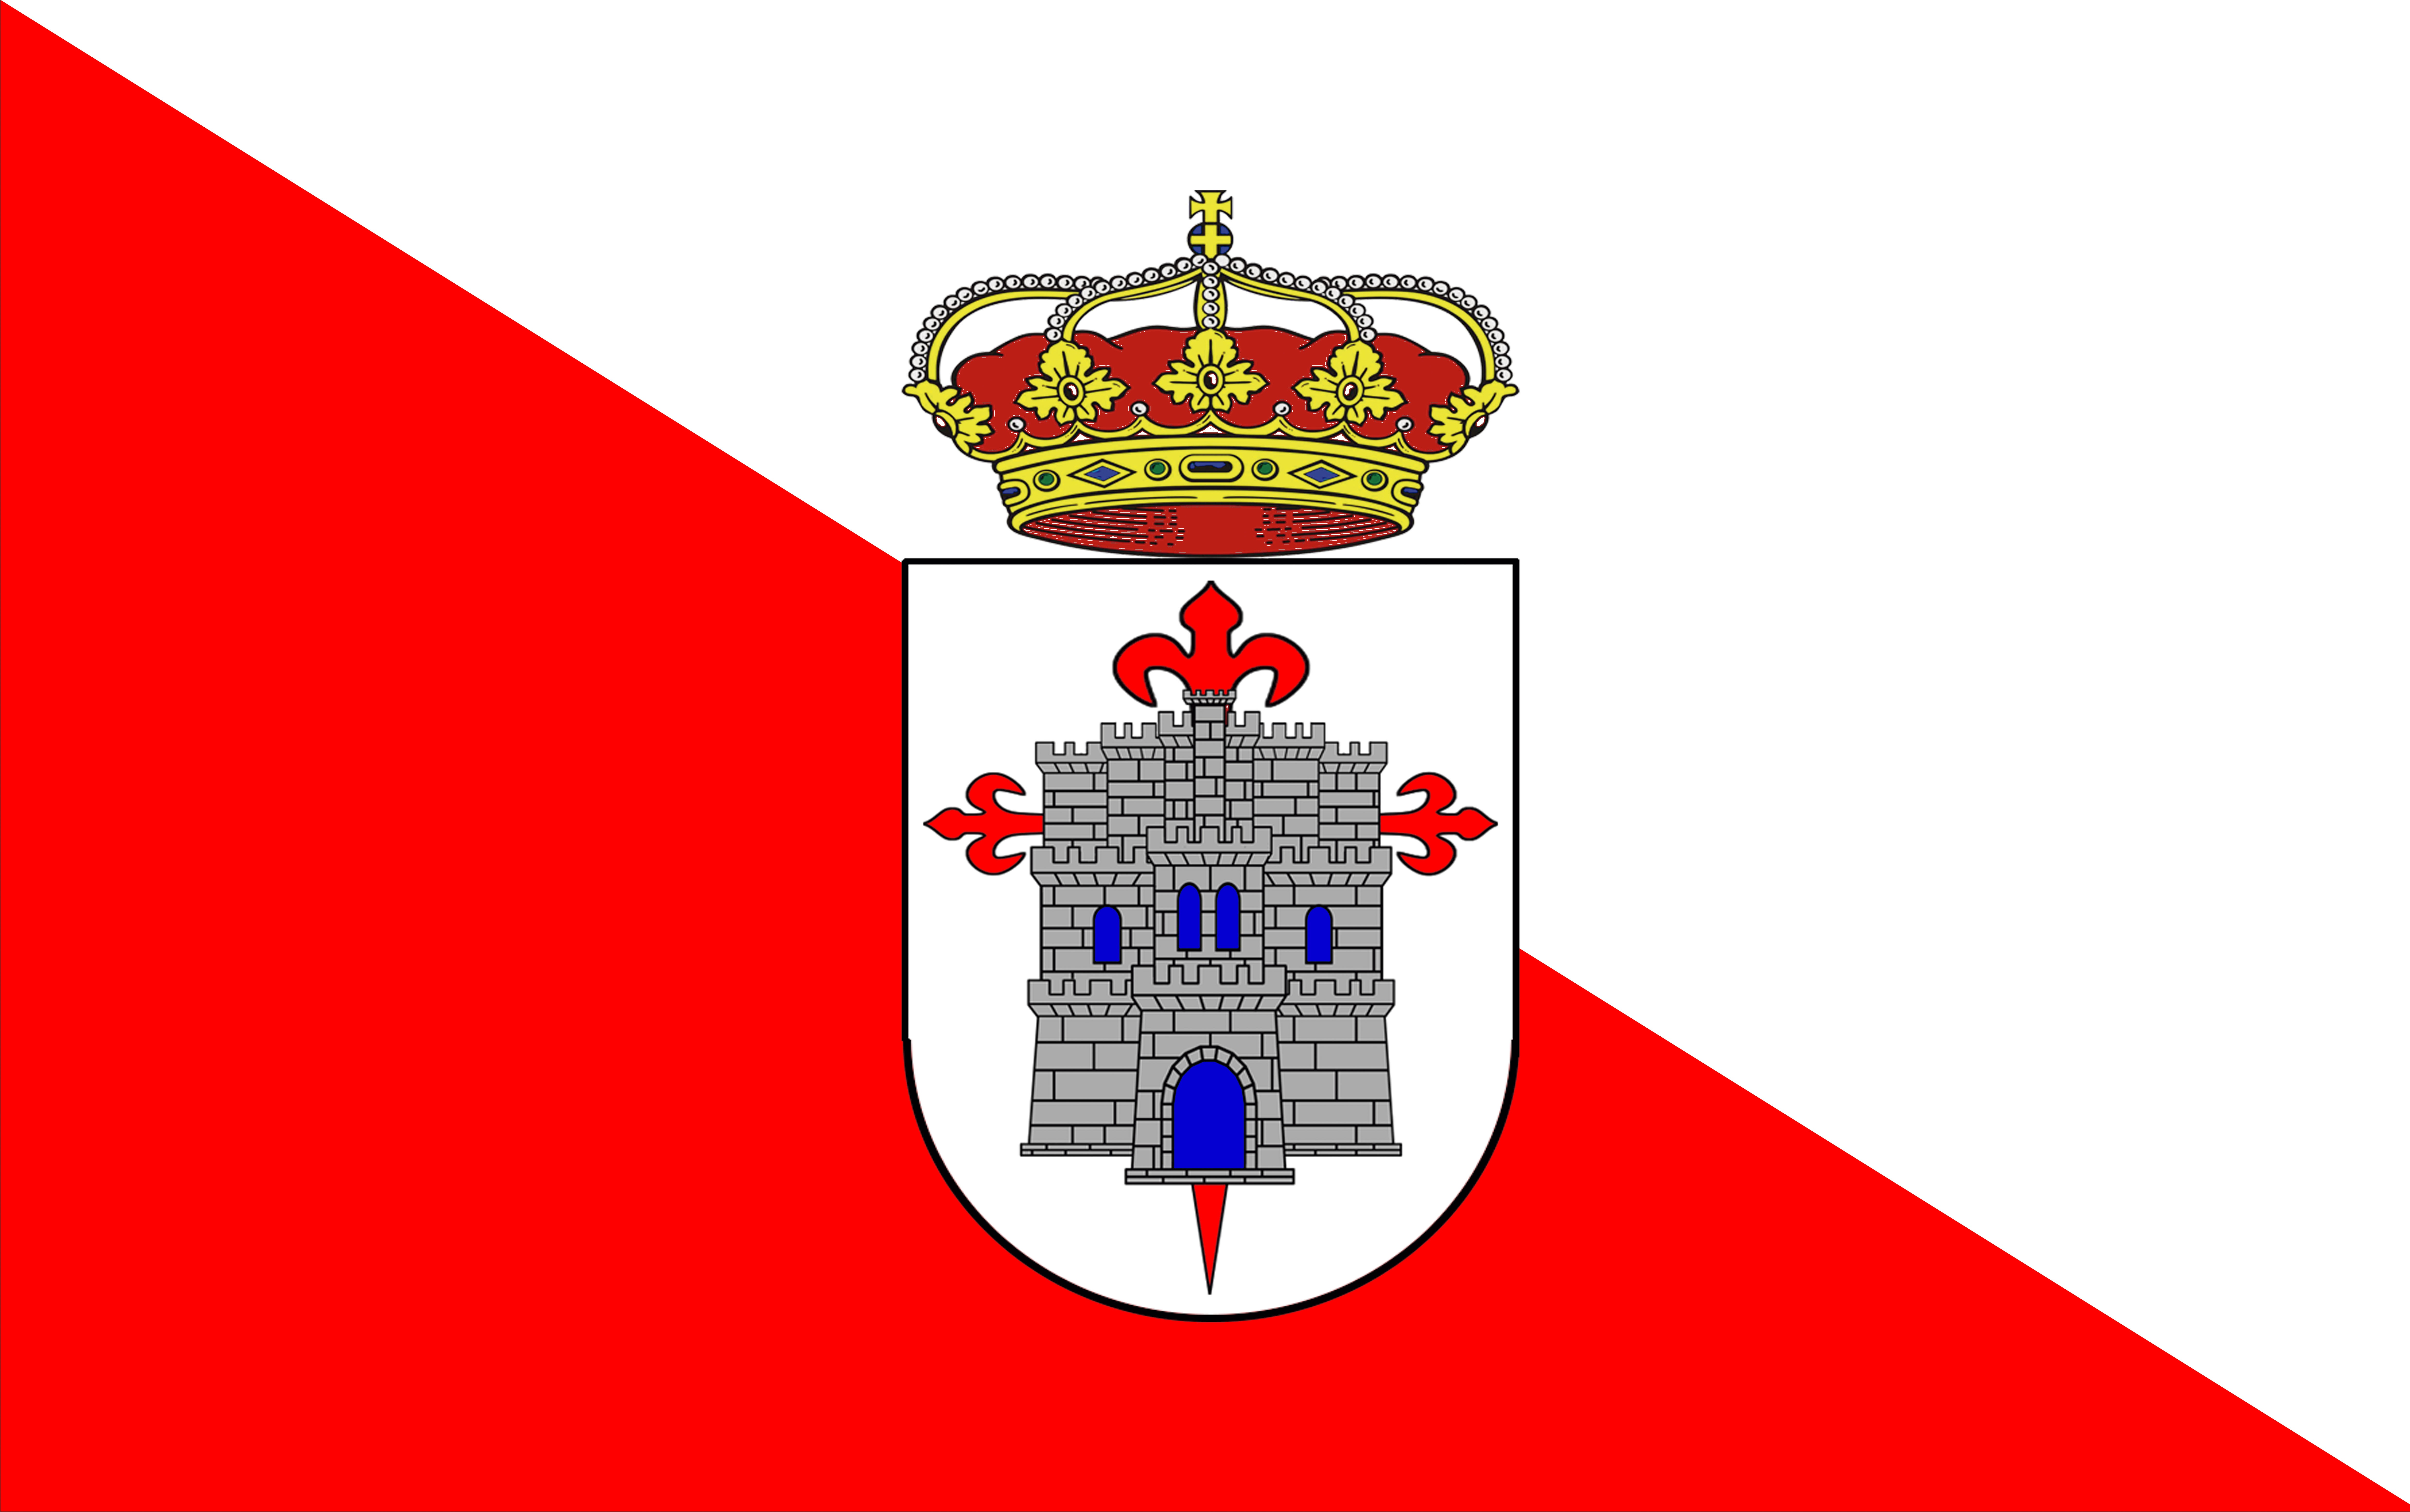
europe, symbol, banner, flag, castle, emblem, label, crown, brand, spain, illustration, logo, text, spanish, cartoon, azuaga